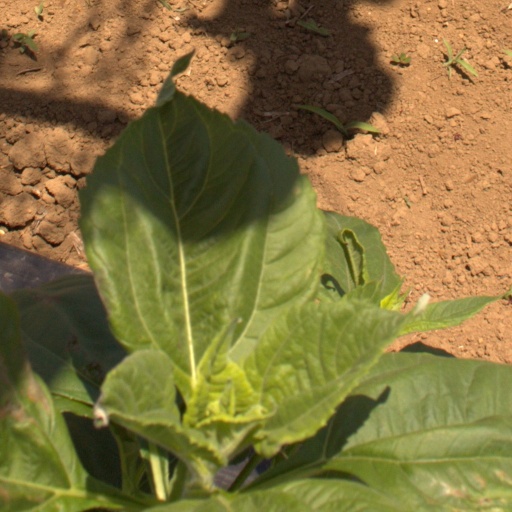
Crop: Jerusalem artichoke